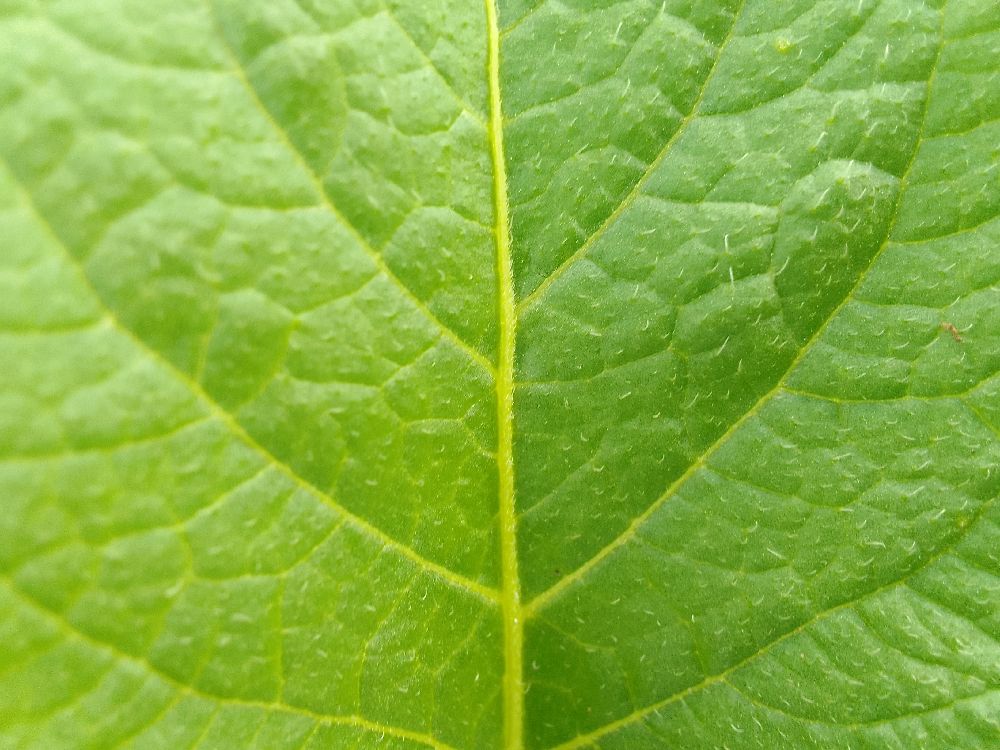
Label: Healthy